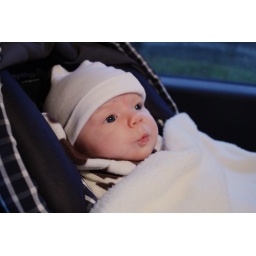
Awake and amazed in car seat